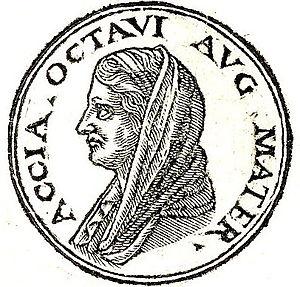
Auguste, en latin Augustus, né sous le nom de Caius Octavius le 23 septembre 63 av. J.-C. à Rome, d'abord appelé Octave puis portant le nom de Imperator Caesar Divi Filius Augustus à sa mort le 19 août 14 apr. J.-C. à Nola, est le premier empereur romain, du 16 janvier 27 av. J.-C. au 19 août 14 apr. J.-C.
Atia Balba Caesonia, appelée également Atia Balba Secunda ou simplement Atia, est la fille de Marcus Atius Balbus et de Julia Caesaris Minor, sœur de Jules César. Elle est la mère d'Octave. Le nom d’Atia Balba était également porté par les deux autres filles de Julia et de Marcus Atius : l’aînée, Atia Balba Prima et la cadette Atia Balba Tertia. La gens dont elle est issue descend du guerrier troyen Atys, évoqué au Chant V de l'Énéide.